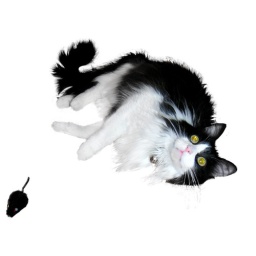
cat in white